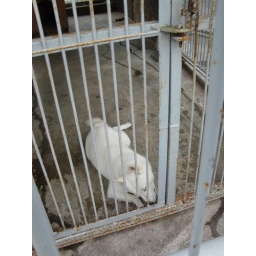
Another dog was asleep near the door of the cage.